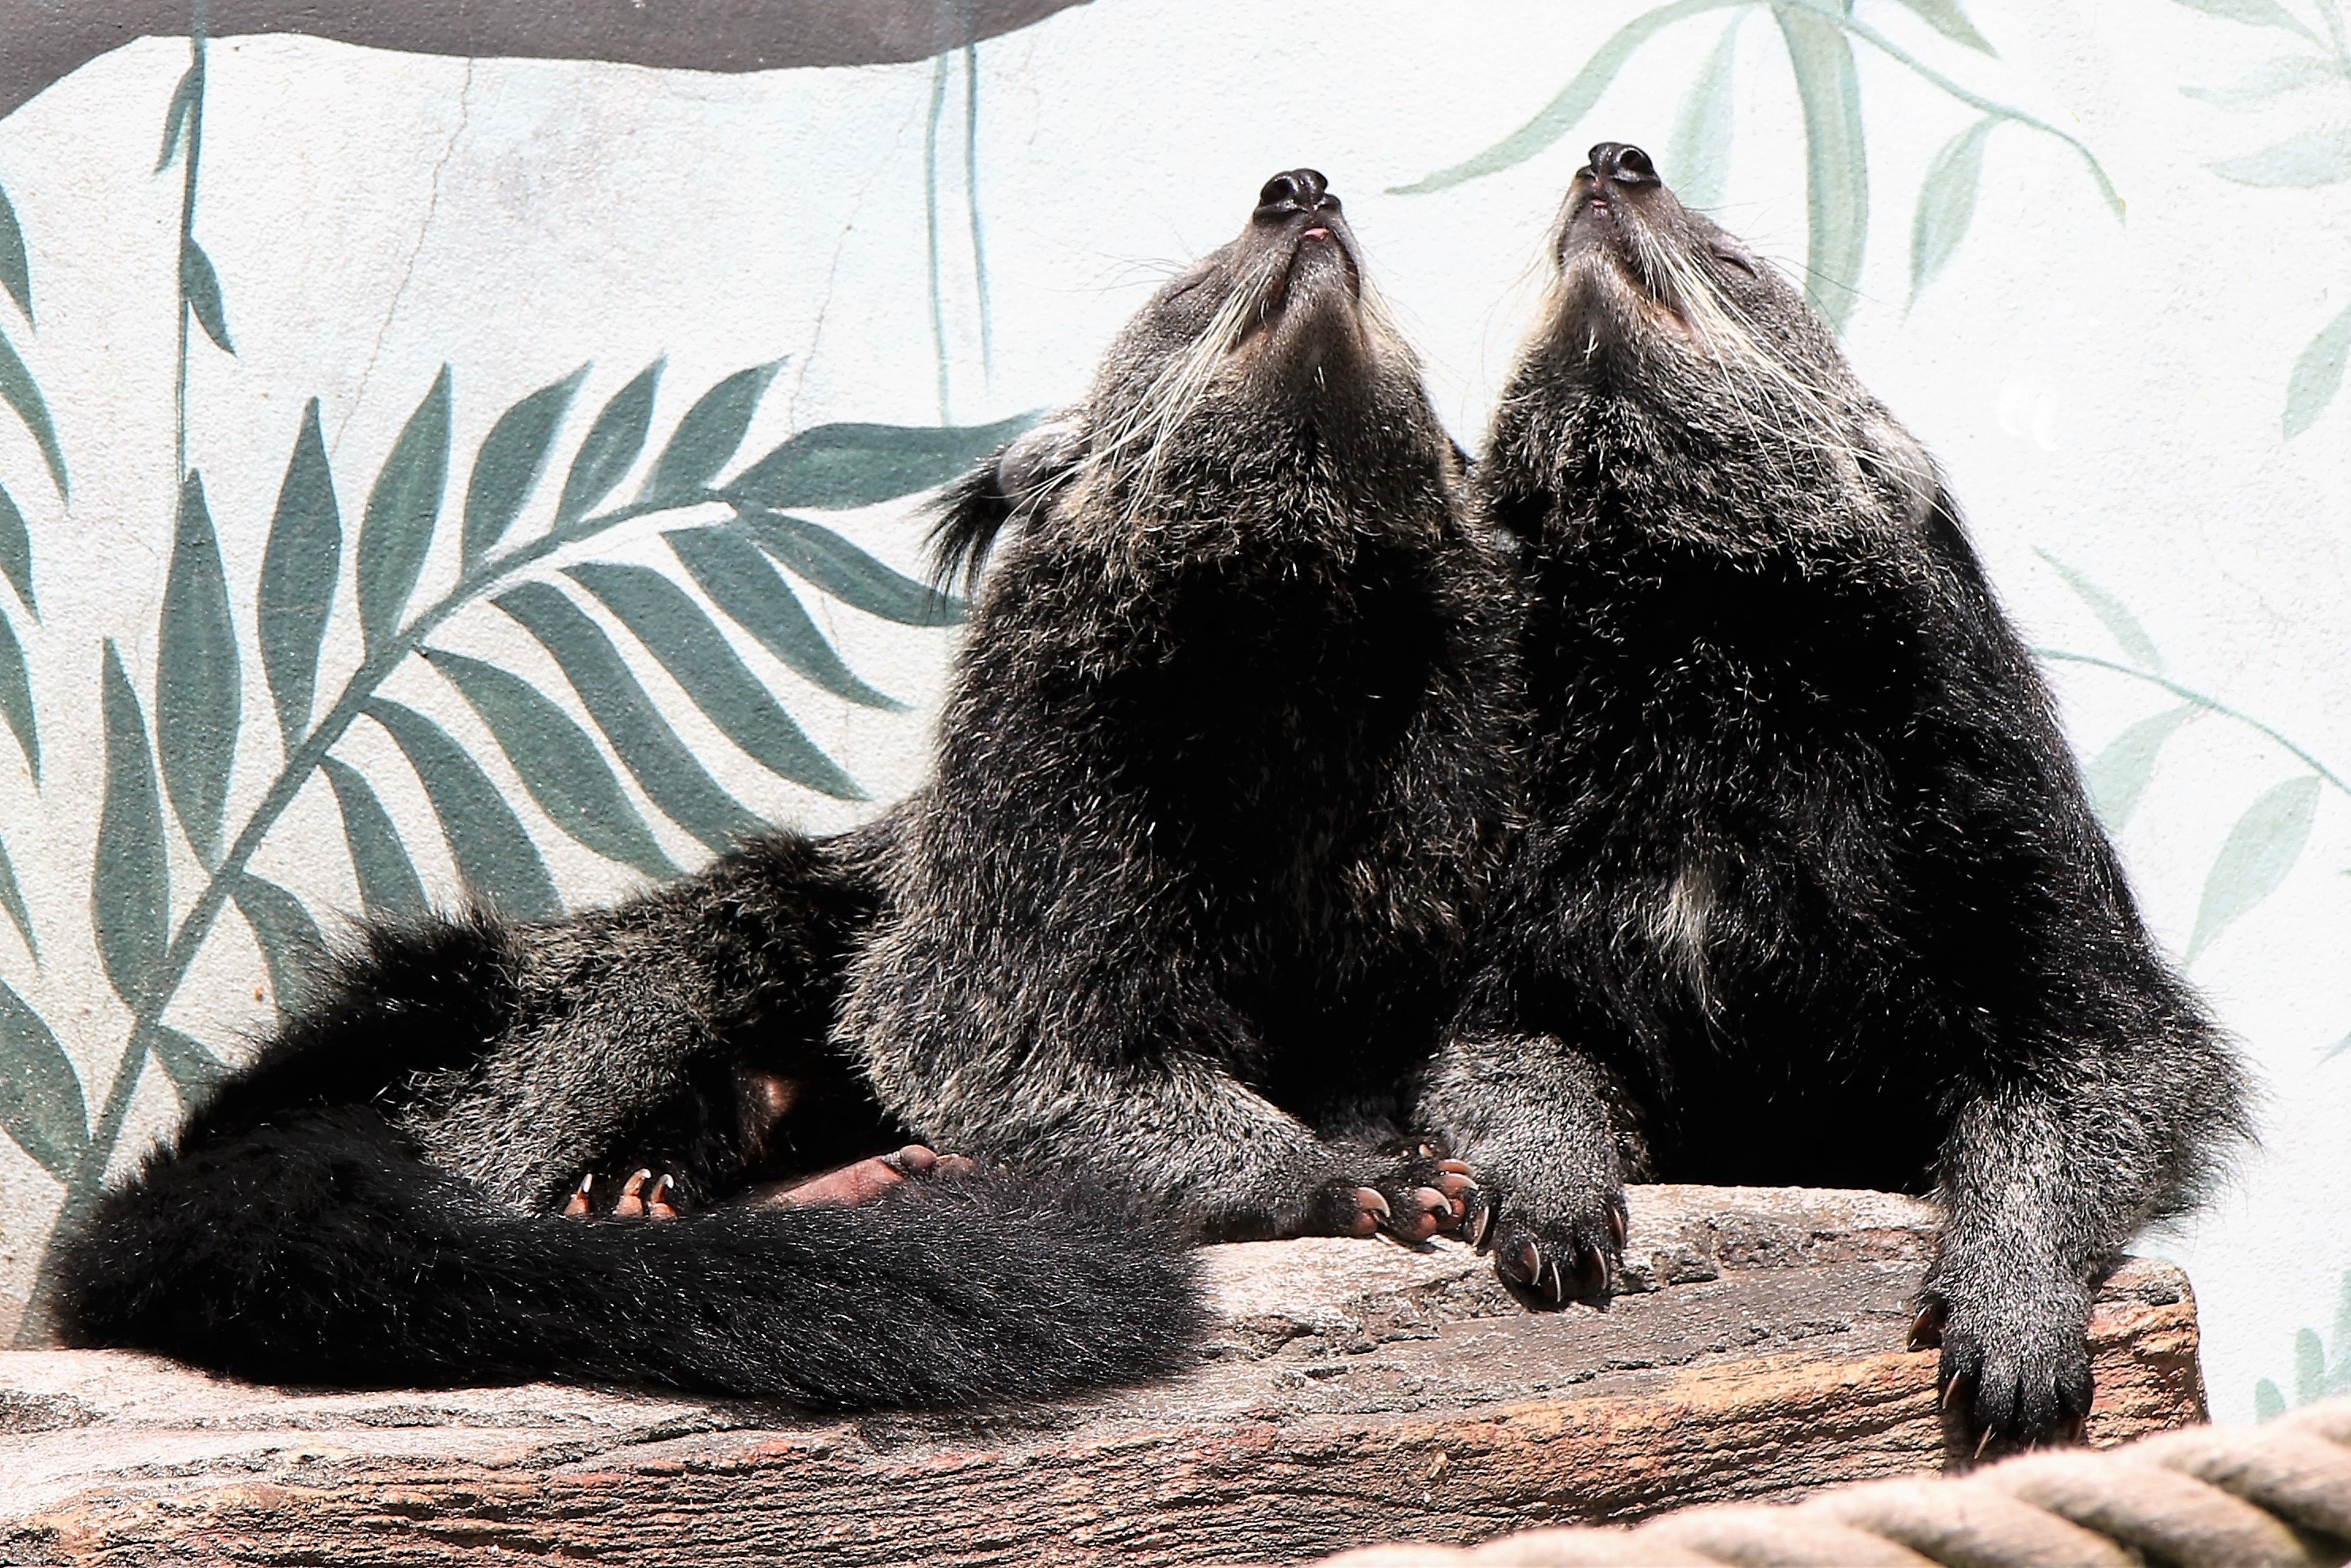
nature, animal, bear, wildlife, mammal, fauna, endangered, hairy, vertebrate, conservation, carnivore, binturong, bearcat